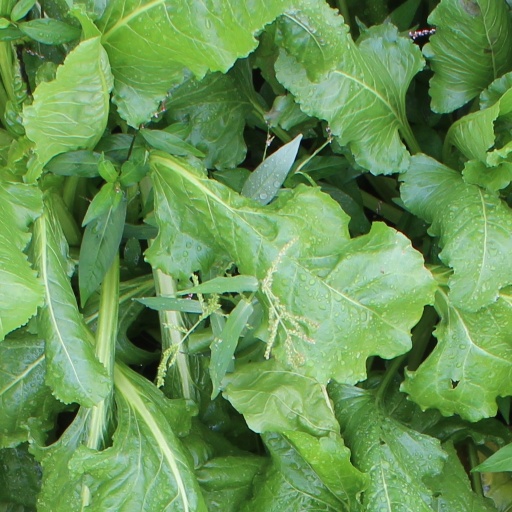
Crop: sugar beet